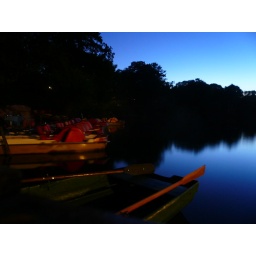
bar by a lake